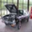
Label: automobile